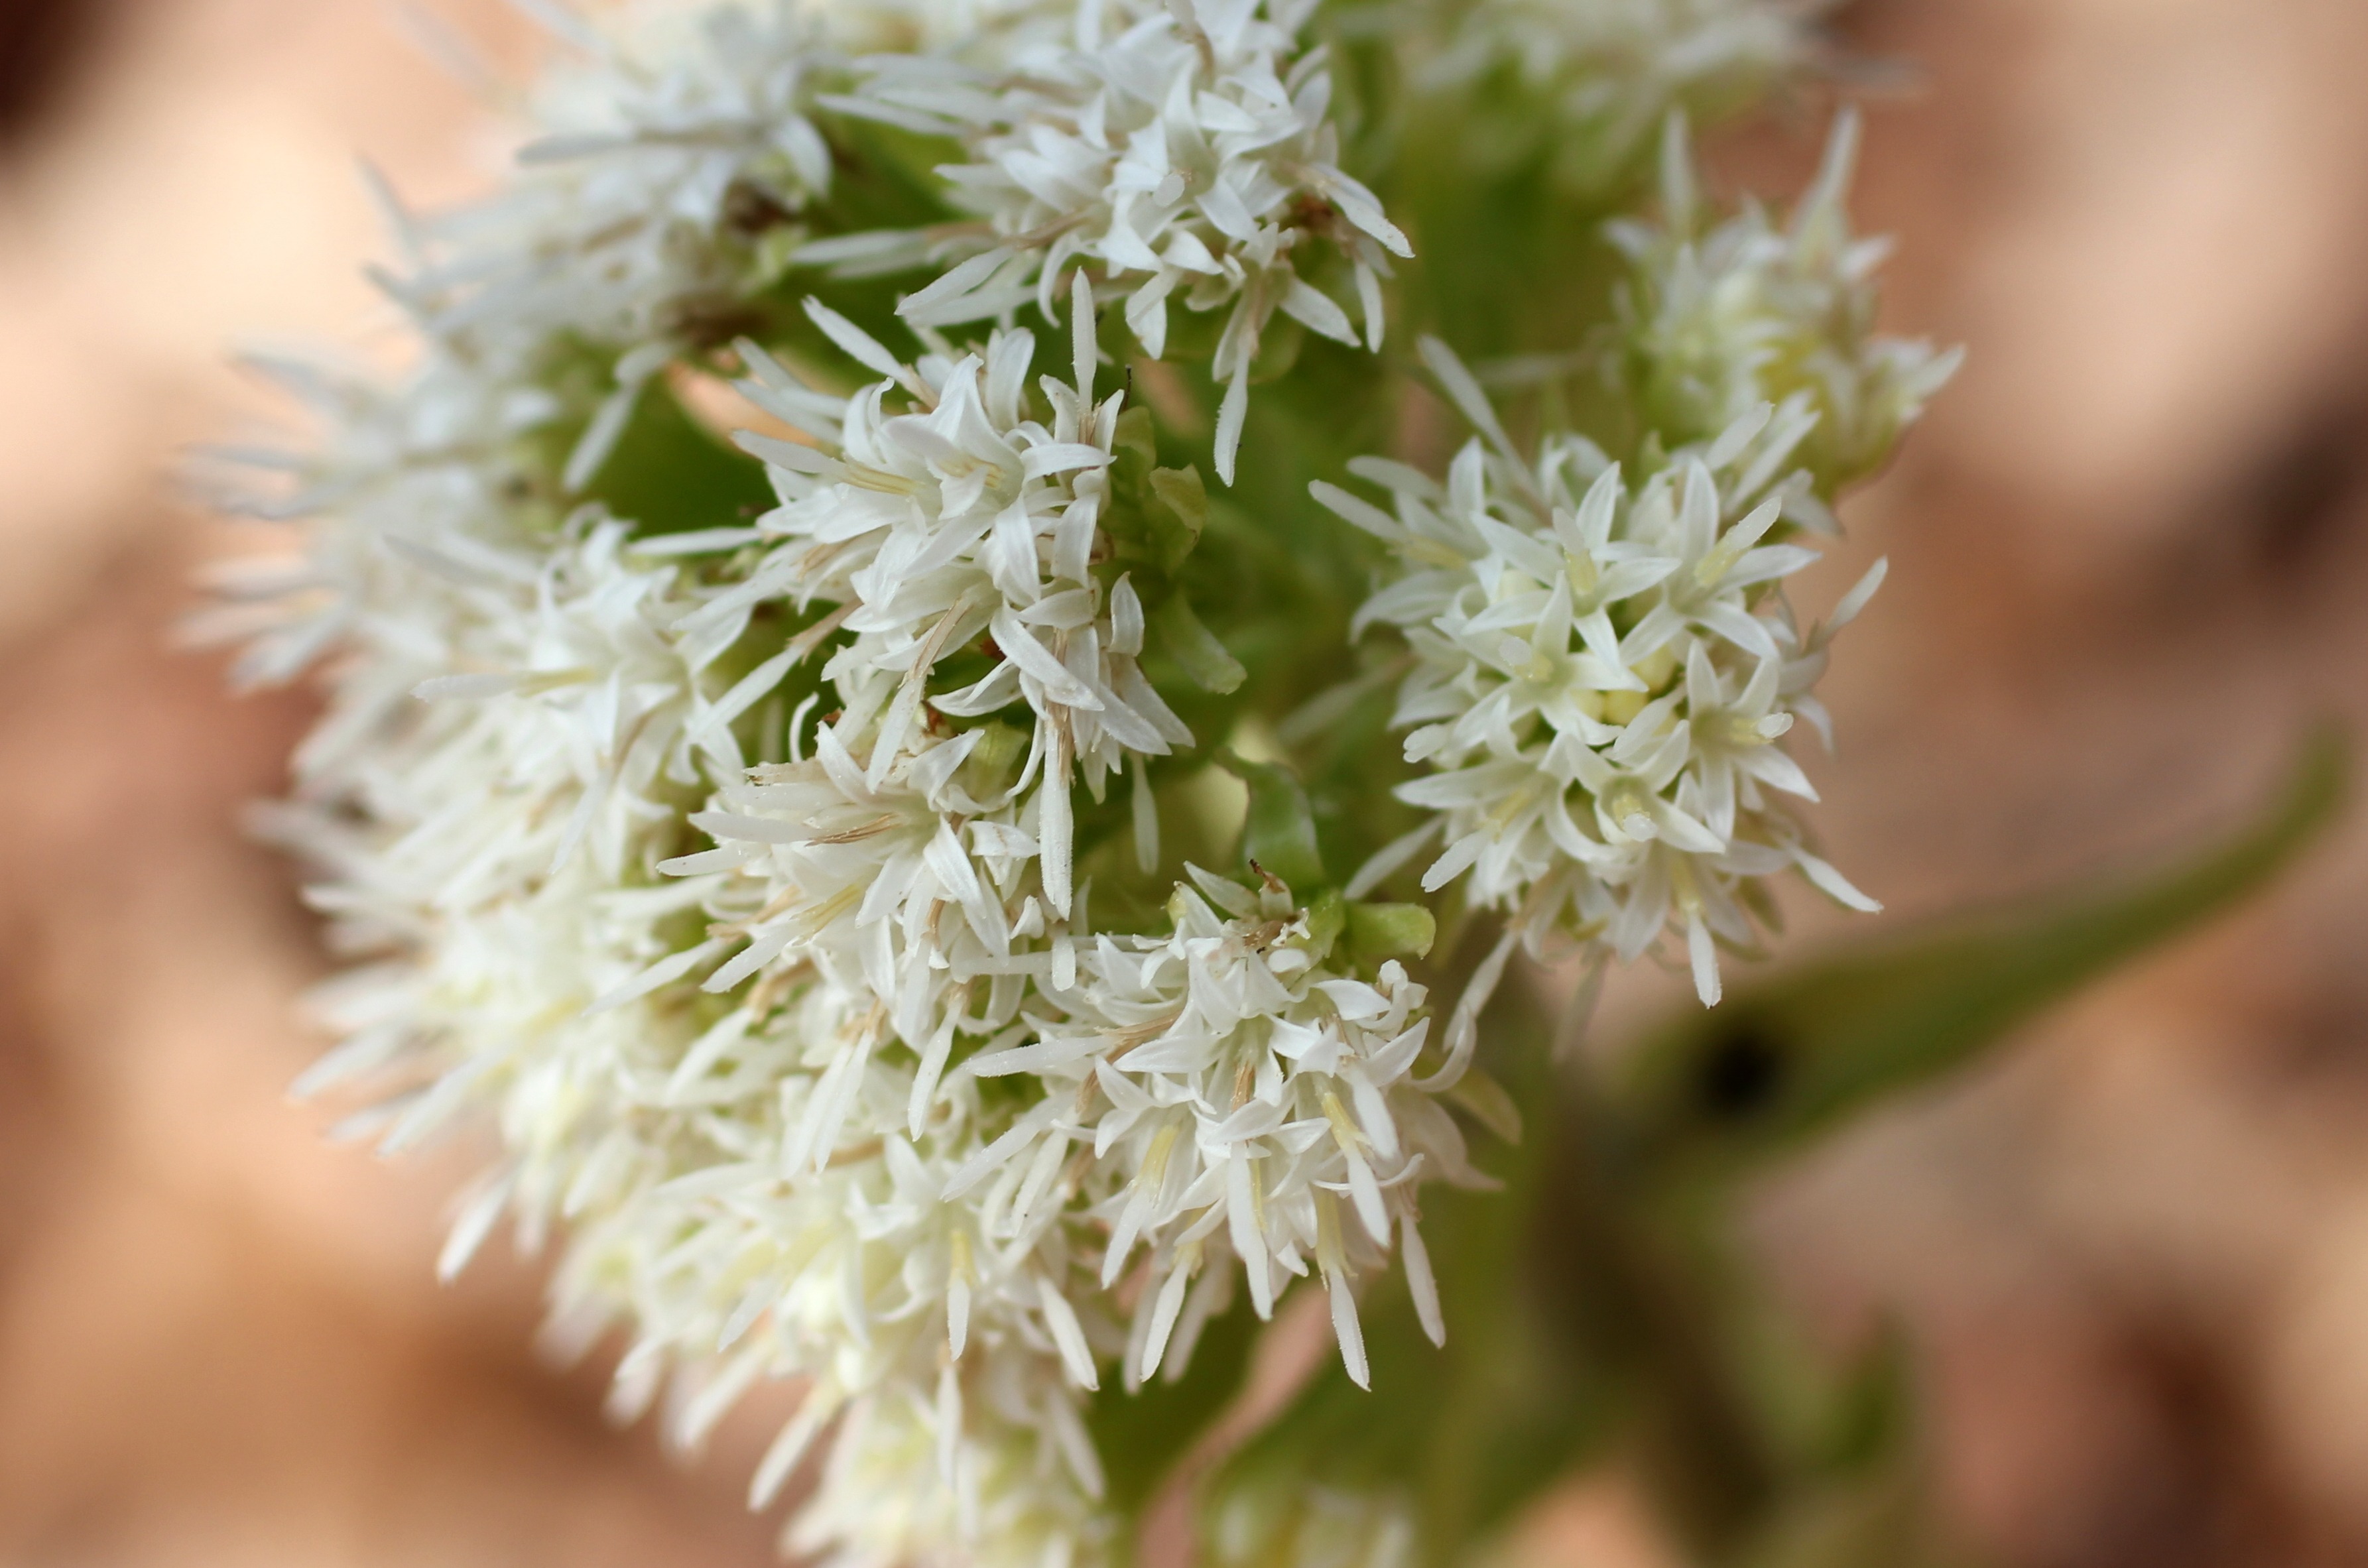
blossom, plant, flower, bloom, spring, herb, produce, botany, flora, wildflower, close up, macro photography, flowering plant, white butterbur, land plant